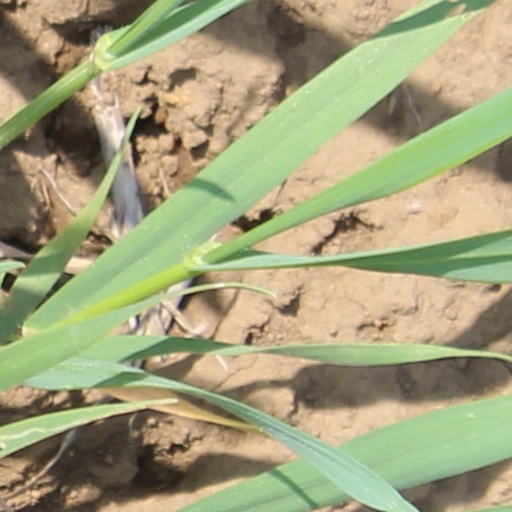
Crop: wheat